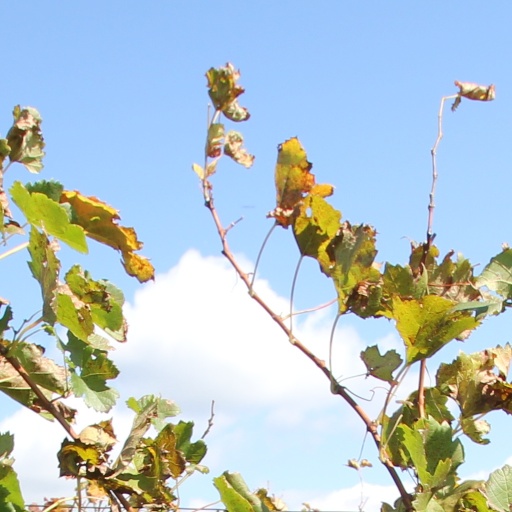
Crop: grape